Saint-Domingue

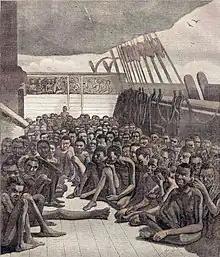
Slaves on a slave ship

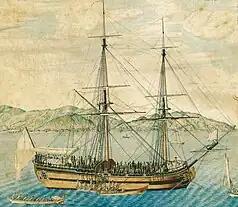
A slave ship arriving at Cap-Français, Saint-Domingue

Saint-Domingue had the largest and wealthiest free population of color in the Caribbean; they were known as the "Gens de couleur libres" (free people of color). Population estimations in 1789 indicate 28,000 to 32,000 "affranchis" and Creoles of color and 40,000 to 45,000 whites, which included its largest group being the "Petits blancs" (white commoners; lit: "little whites") and Creoles of lighter complexions; French subjects: "engagés" (white indentured servants), foreign European immigrants or refugees, and a small exclusive group of "Grands blancs" (white nobles; lit: "big whites") of whom the majority lived or were born in France, and the slave population totalled between 406,000 and 465,000. While many of the "Gens de couleur libres" were "affranchis" (ex-slaves), most members of this class were Creoles of color, i.e. free born blacks and mulattoes. As in New Orleans, a system of "plaçage" developed, in which white men had a kind of common-law marriage with slave or free mistresses, and provided for them with a dowry, sometimes freedom, and often education or apprenticeships for their children. Some such descendants of planters inherited considerable property.